Connecticut Lottery

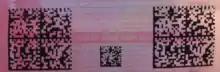
The two large data matrix barcodes on this ticket are used to activate the Replay feature on Connecticut Lottery terminals.

The Connecticut Lottery, in April 2011, began its "Replay" option; players can use old tickets, in lieu of betting cards, to repeat number selections played in the appropriate games. The replay feature makes use of either of the two large data matrix barcodes found on Connecticut Lottery tickets. They contain information such as